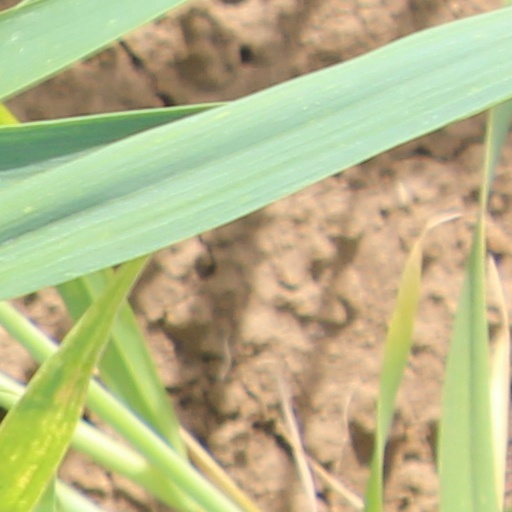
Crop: wheat